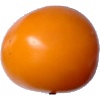
Label: Tomato Yellow 1